Portland Harbour

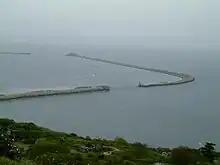
Southern and eastern entrances of Portland Harbour looking northeast from the Isle of Portland across Balaclava Bay. The dark colour of the water between the two breakwaters in the foreground indicates the position of the scuttled battleship .

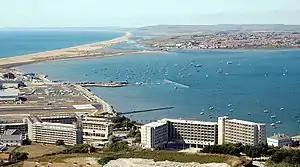
The western side of the Harbour with Chesil Beach, Lyme Bay and the Fleet Lagoon in the background.

Portland Harbour is beside the Isle of Portland, Dorset, on the south coast of England. Construction of the harbour began in 1849; when completed in 1872, its surface area made it the largest human-made harbour in the world, and it remains one of the largest in the world today. It is naturally sheltered by Portland to the south, Chesil Beach to the west and mainland Dorset to the north. It consists of four breakwaters: two southern and two northern. These have a total length of and enclose approximately of water.